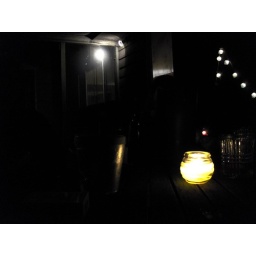
labor day weekend at the lake house in bridgman, michigan with 17 of our closest friends :D